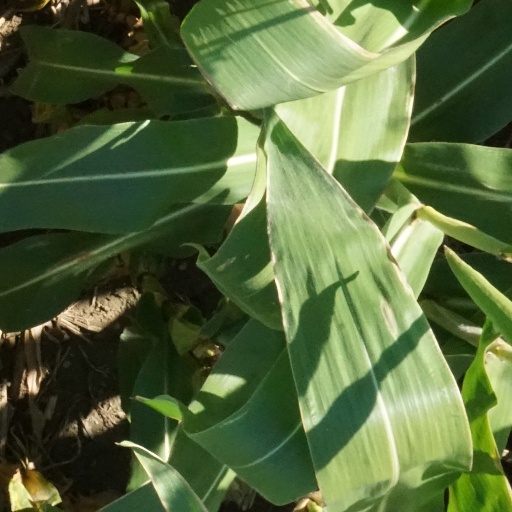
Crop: maize; corn